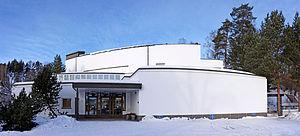
Le Musée de Finlande centrale est un musée situé à Jyväskylä en Finlande.